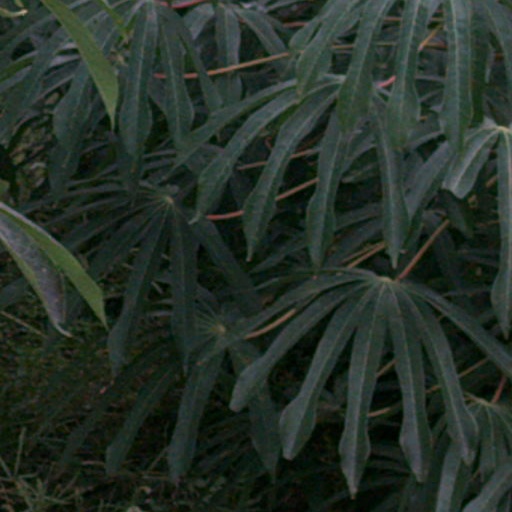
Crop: cassava